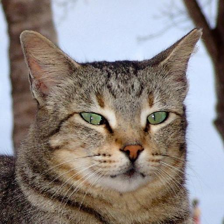
Label: animals